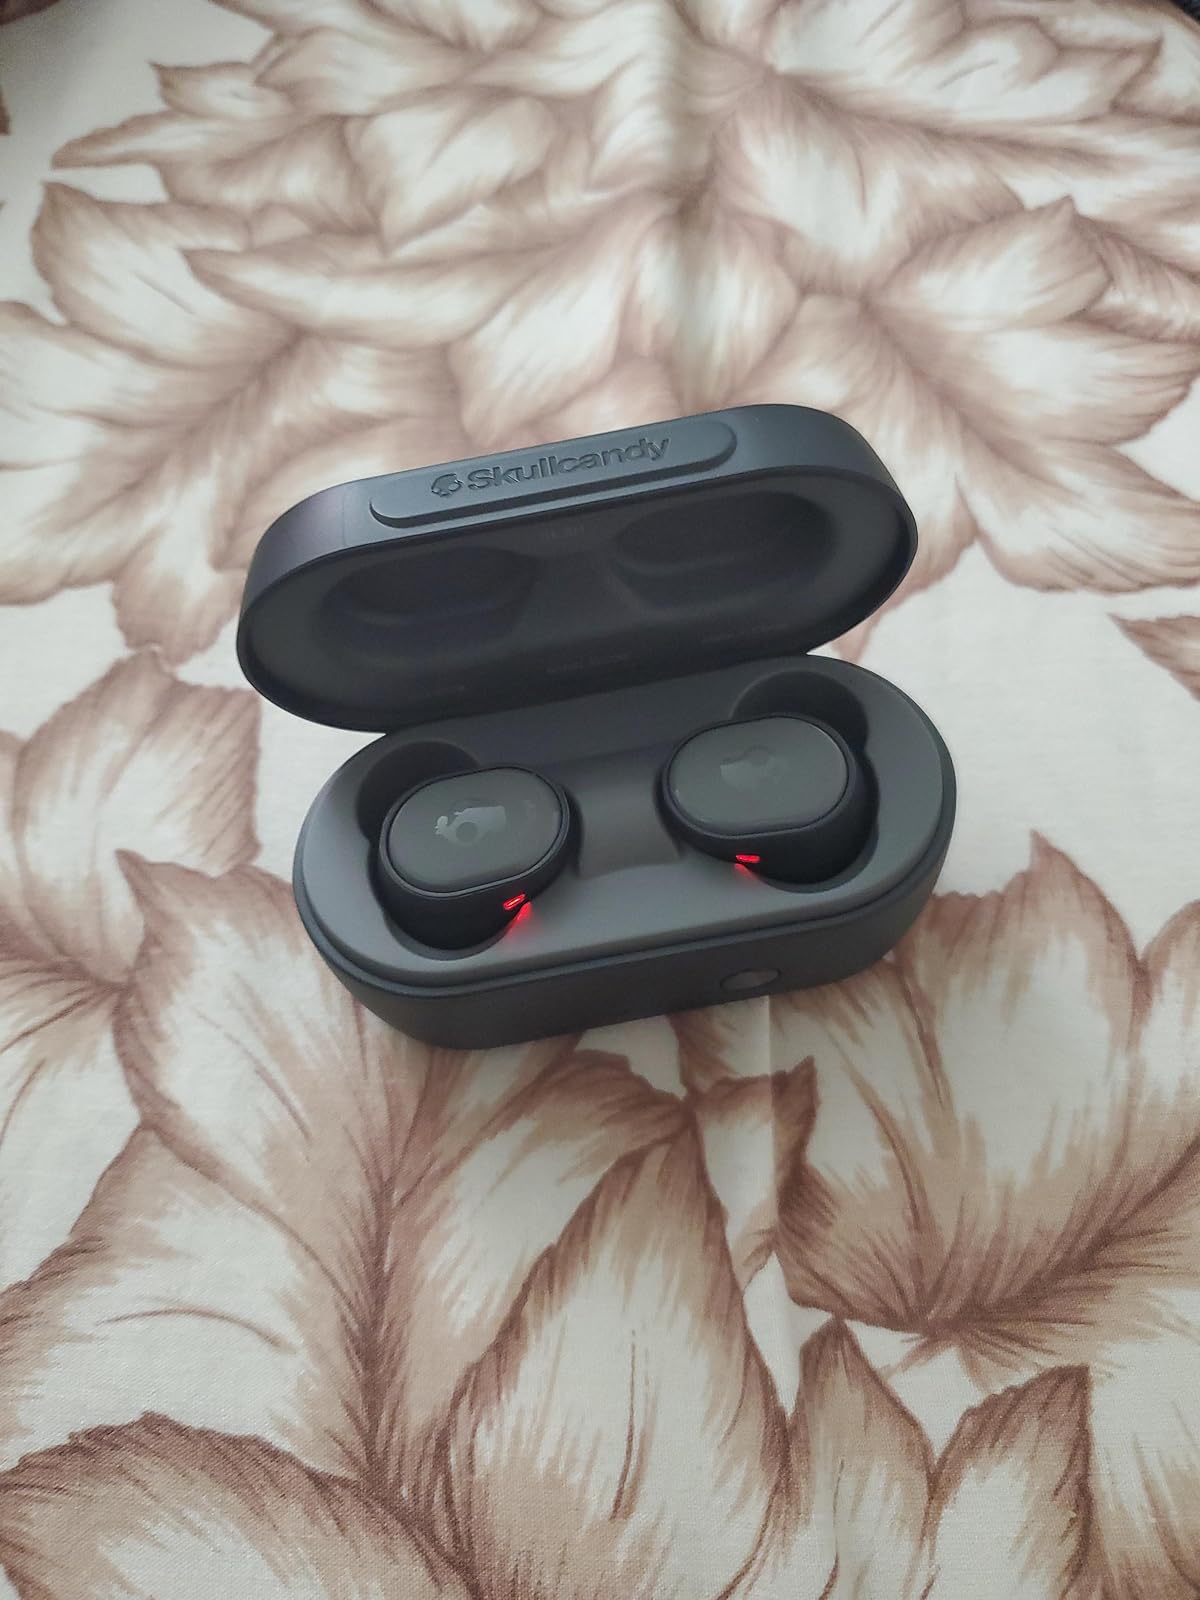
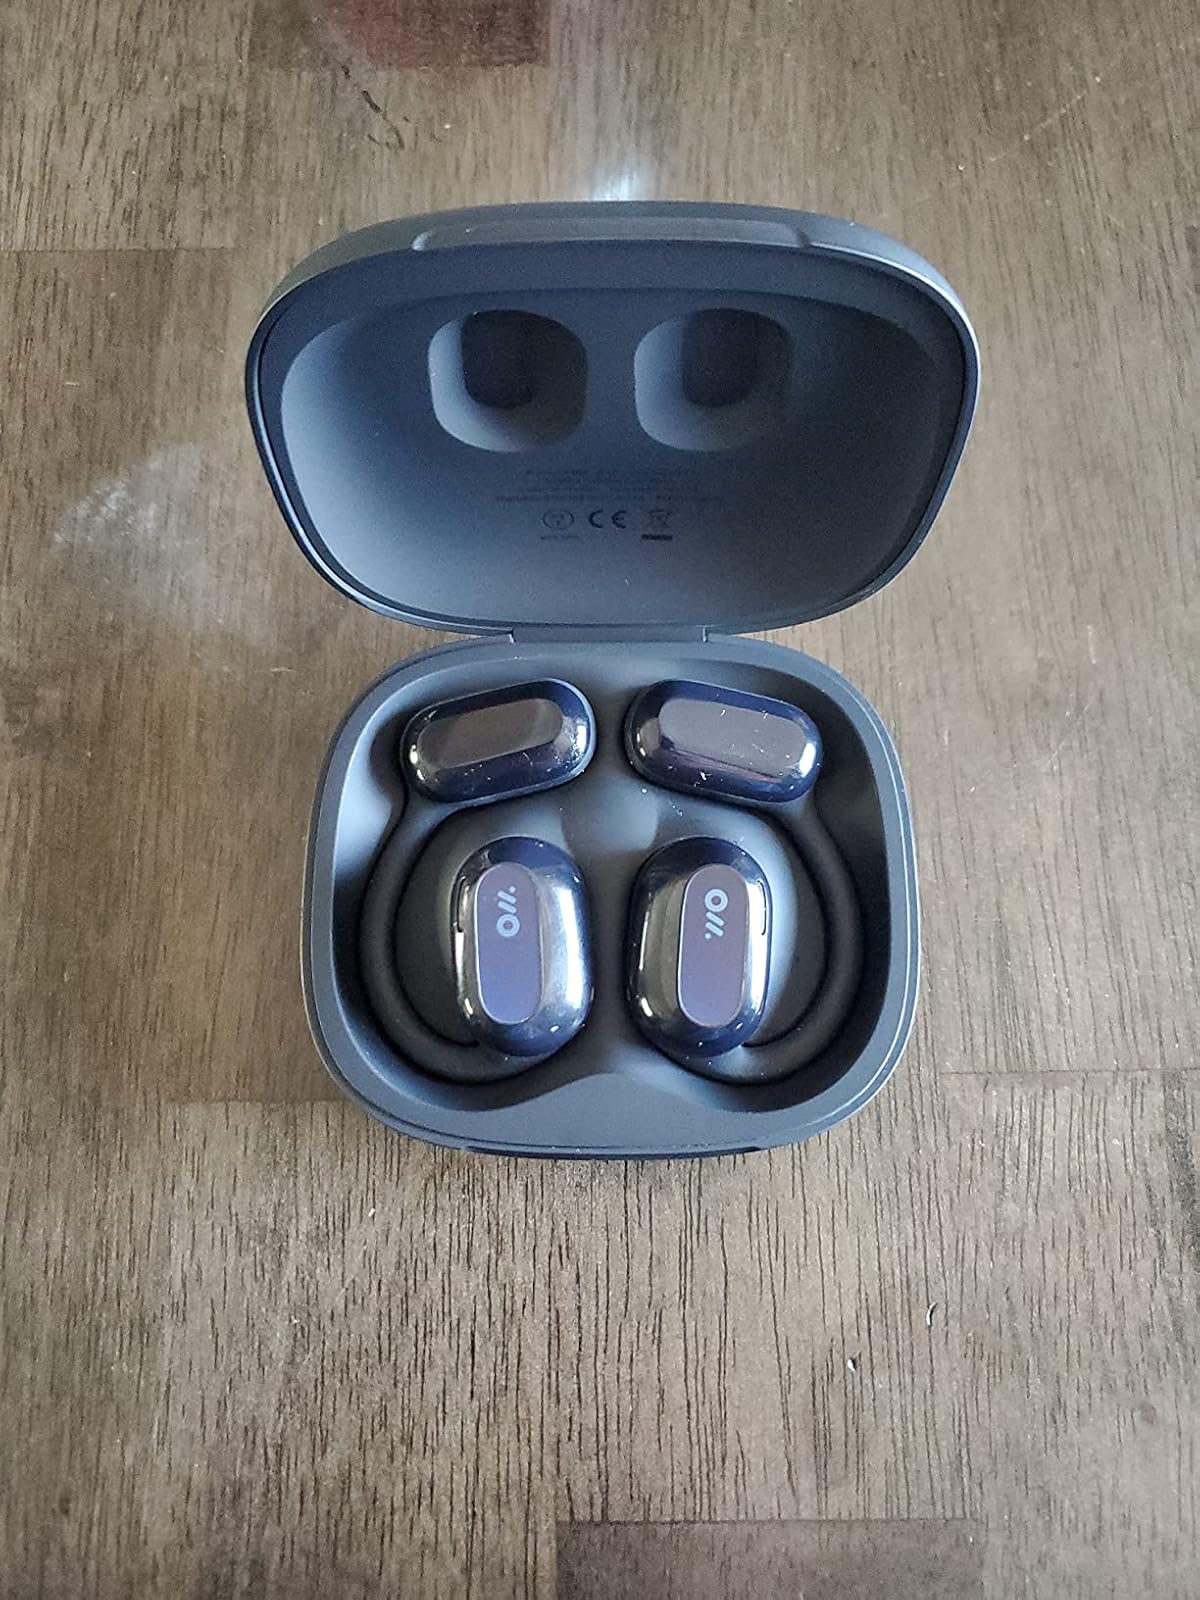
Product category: earbuds
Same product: no